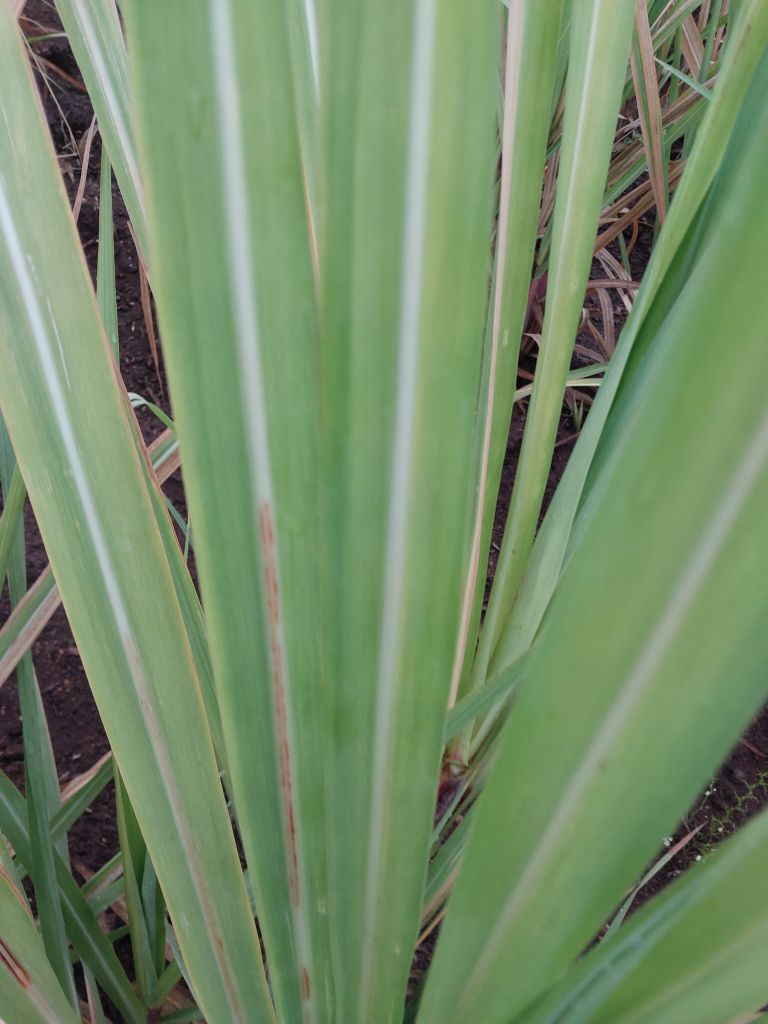
Label: Brown Spot